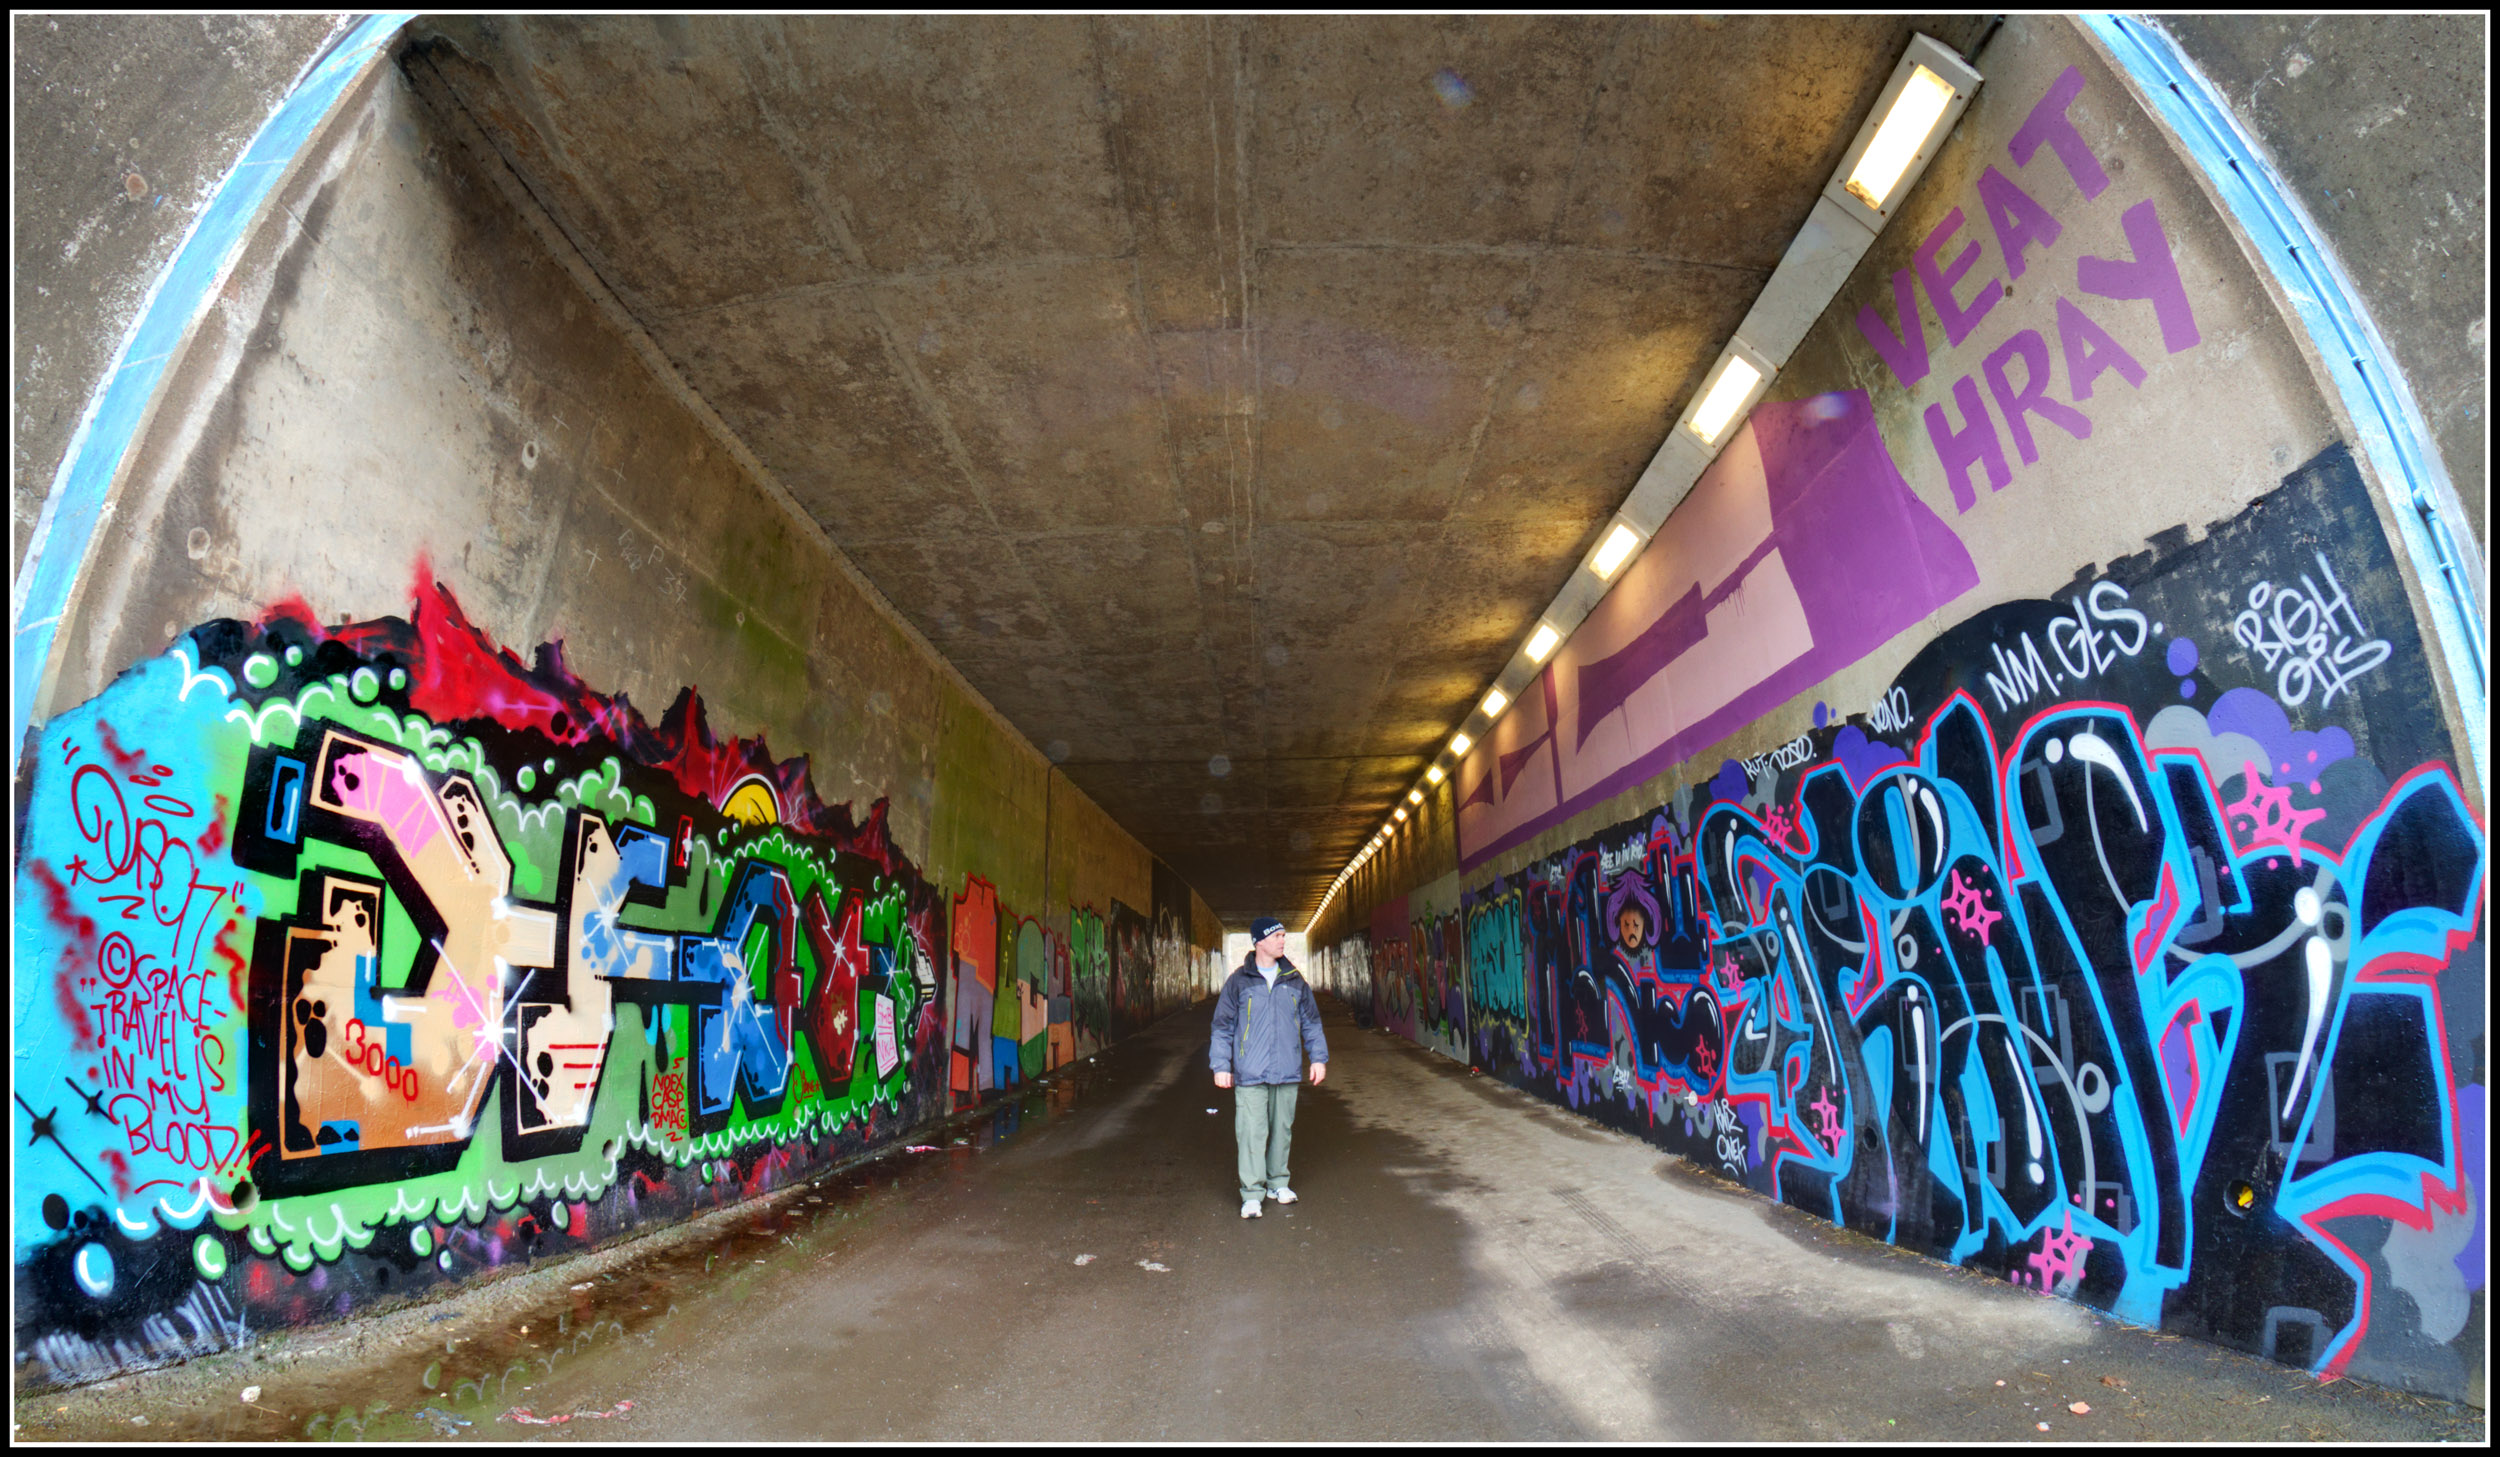
wall, spray, color, paint, colorful, brick, graffiti, concrete, cycle, yorkshire, art, infrastructure, bright, mural, sigma, wakefield, motorway, m1, aerosol, graffitiartist, cycletrack, horbury, wakefieldurbanproject, urban area